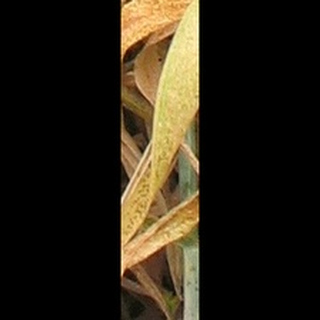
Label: wheat_brown_rust